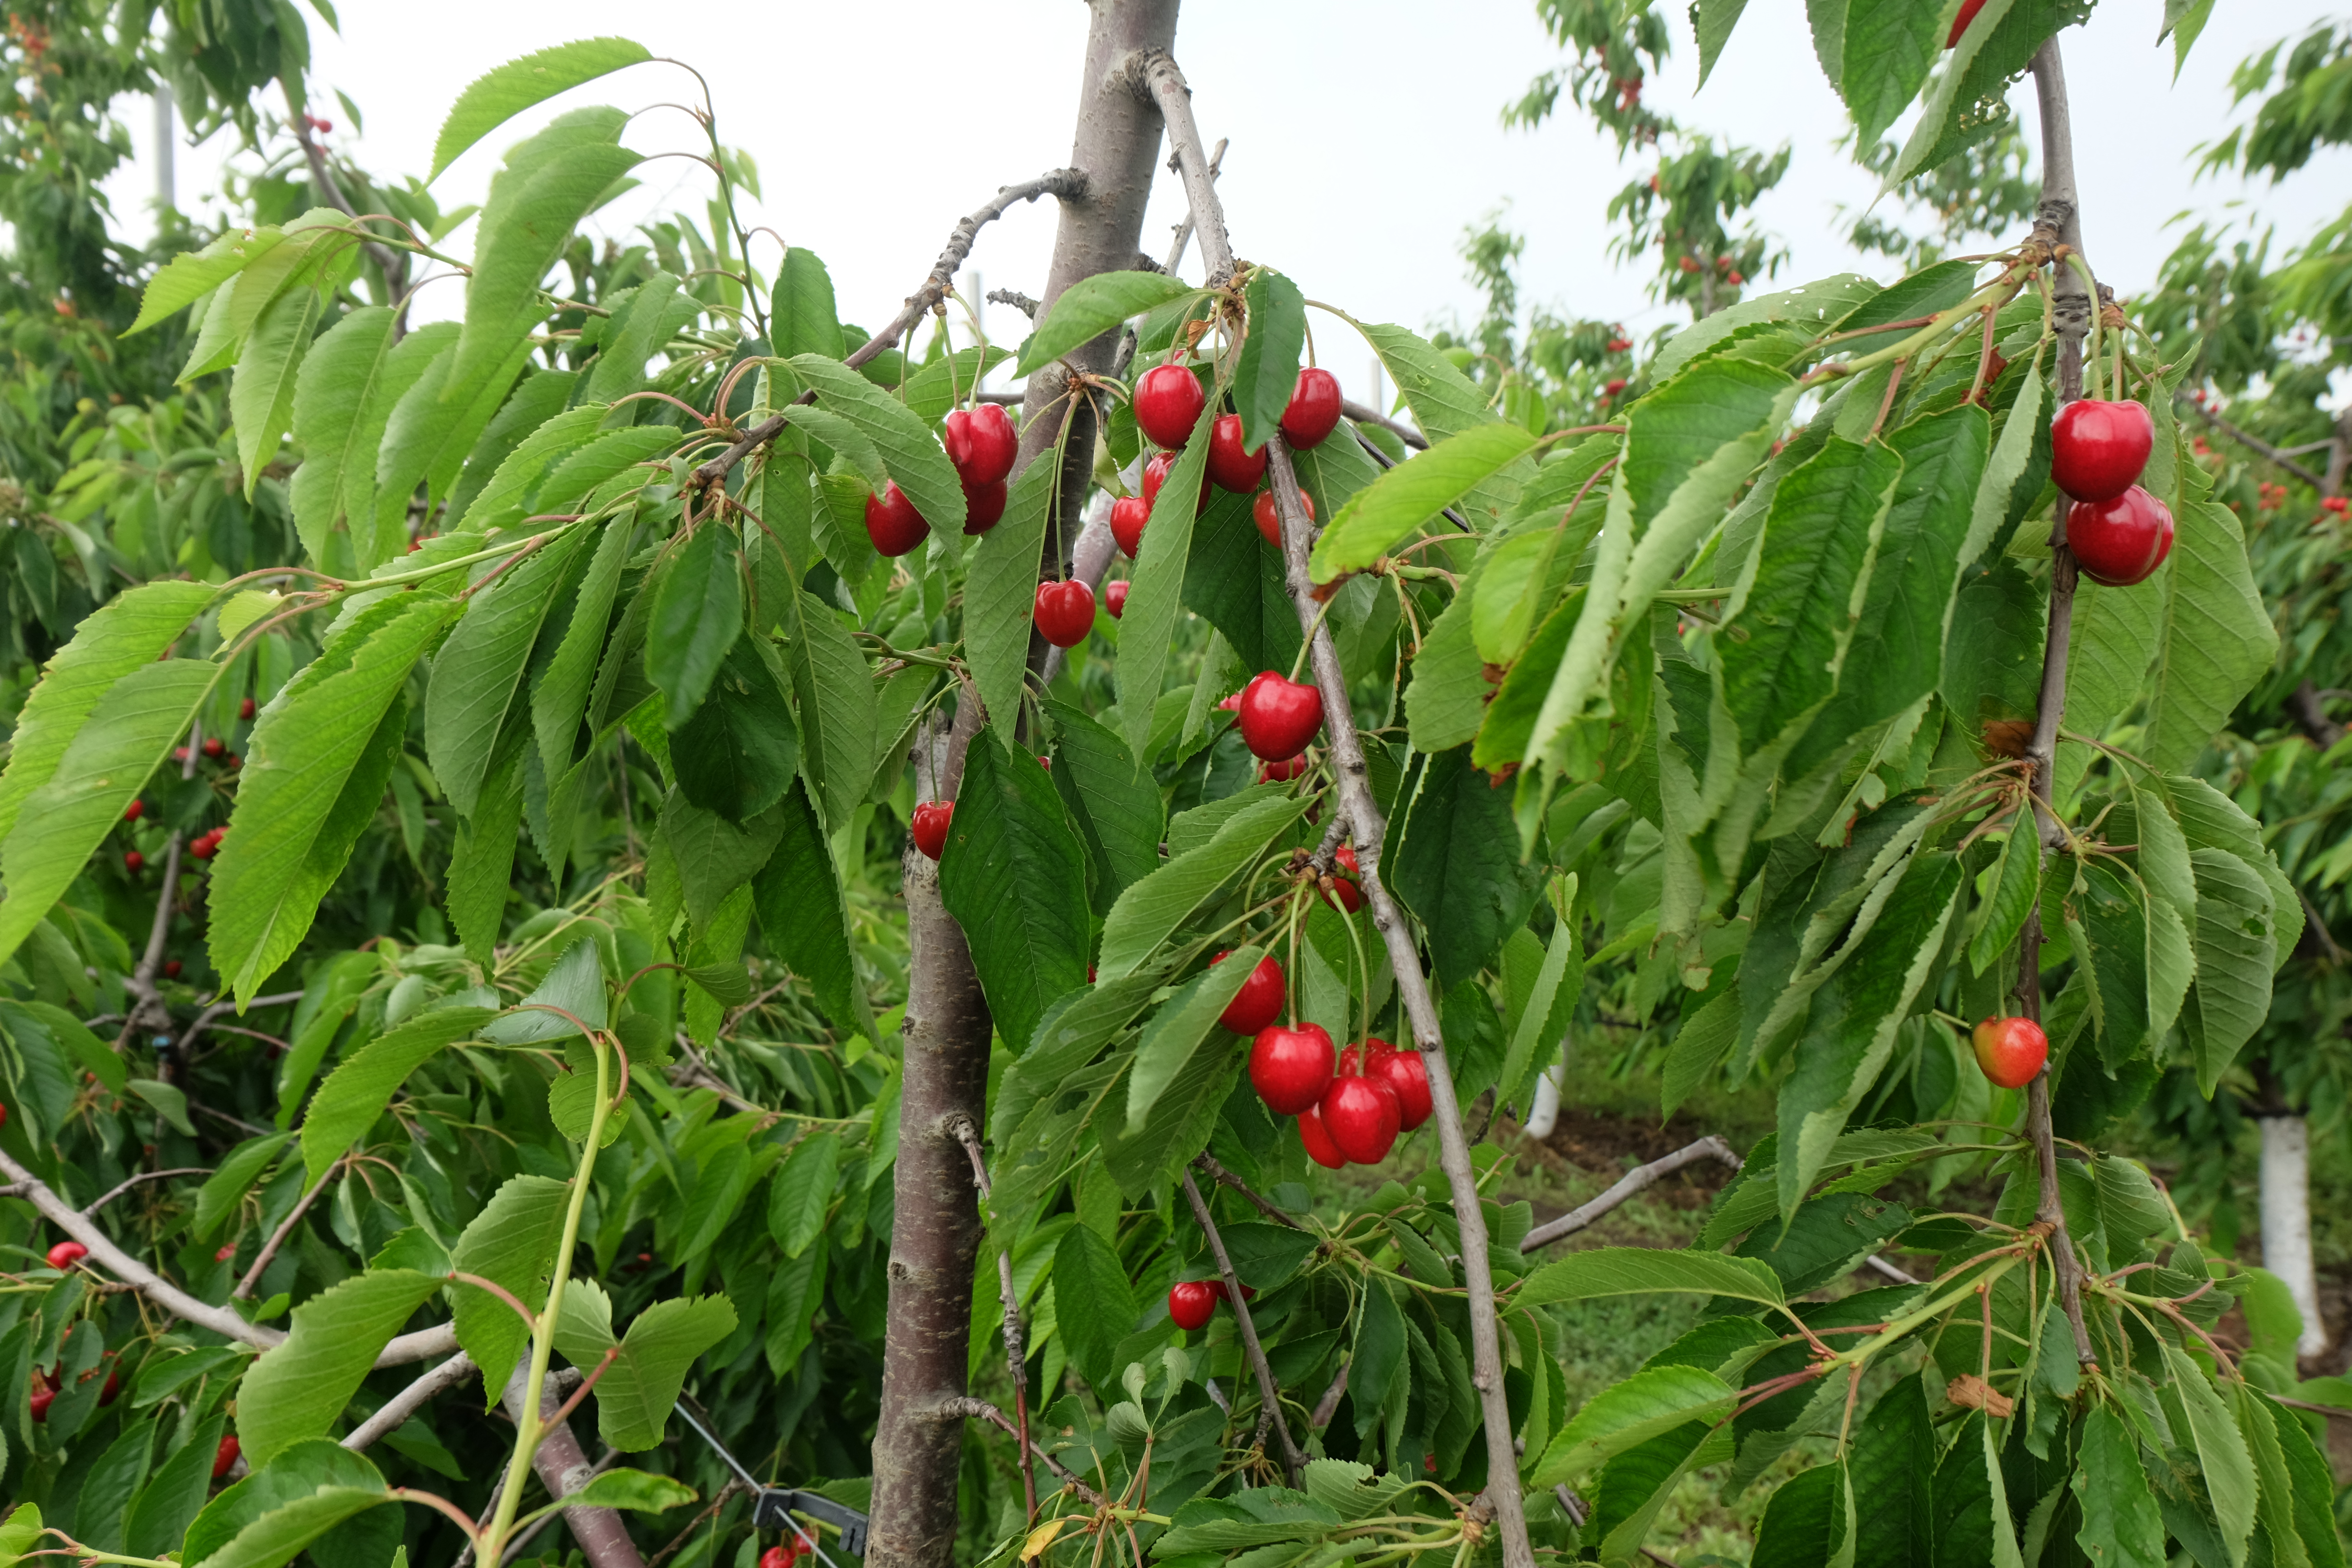
cherries, plant, tree, sky, fruit, natural foods, woody plant, shrub, produce, fruit tree, flowering plant, terrestrial plant, berry, rose family, Superfruit, Myrtle family, kiwifruit, nightshade family, rose order, grass, palm tree, local food, perennial plant, acerola family, solanum, malus, twig, cranberry, subshrub, oleaster, prunus, Ormosia, accessory fruit, impatiens